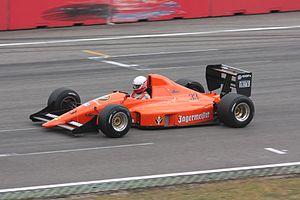
Eurobrun Racing A.G., également typographié EuroBrun Racing A.G. ou Euro Brun Racing A.G., est une écurie de Formule 1 italienne créée à la suite du rapprochement entre l'écurie Brun Motorsport de Walter Brun et l'écurie Euroracing de Giampaolo Pavanello.
L'Eurobrun ER189 est la monoplace de Formule 1 engagée par l'équipe Eurobrun Racing dans le cadre du championnat du monde de Formule 1 1989. Elle débute en championnat lors de la deuxième partie de la saison, au Grand Prix d'Allemagne où elle succède à l'Eurobrun ER188B. Elle est pilotée par le pilote suisse, novice en Formule 1, Gregor Foitek qui quitte ensuite l'équipe et est remplacé par Oscar Larrauri, qui pilotait chez Eurobrun la saison précédente.
L'Eurobrun ER189B est la dernière monoplace de Formule 1 engagée par l'équipe Eurobrun Racing dans le cadre de son ultime participation au championnat du monde de Formule 1, en 1990.